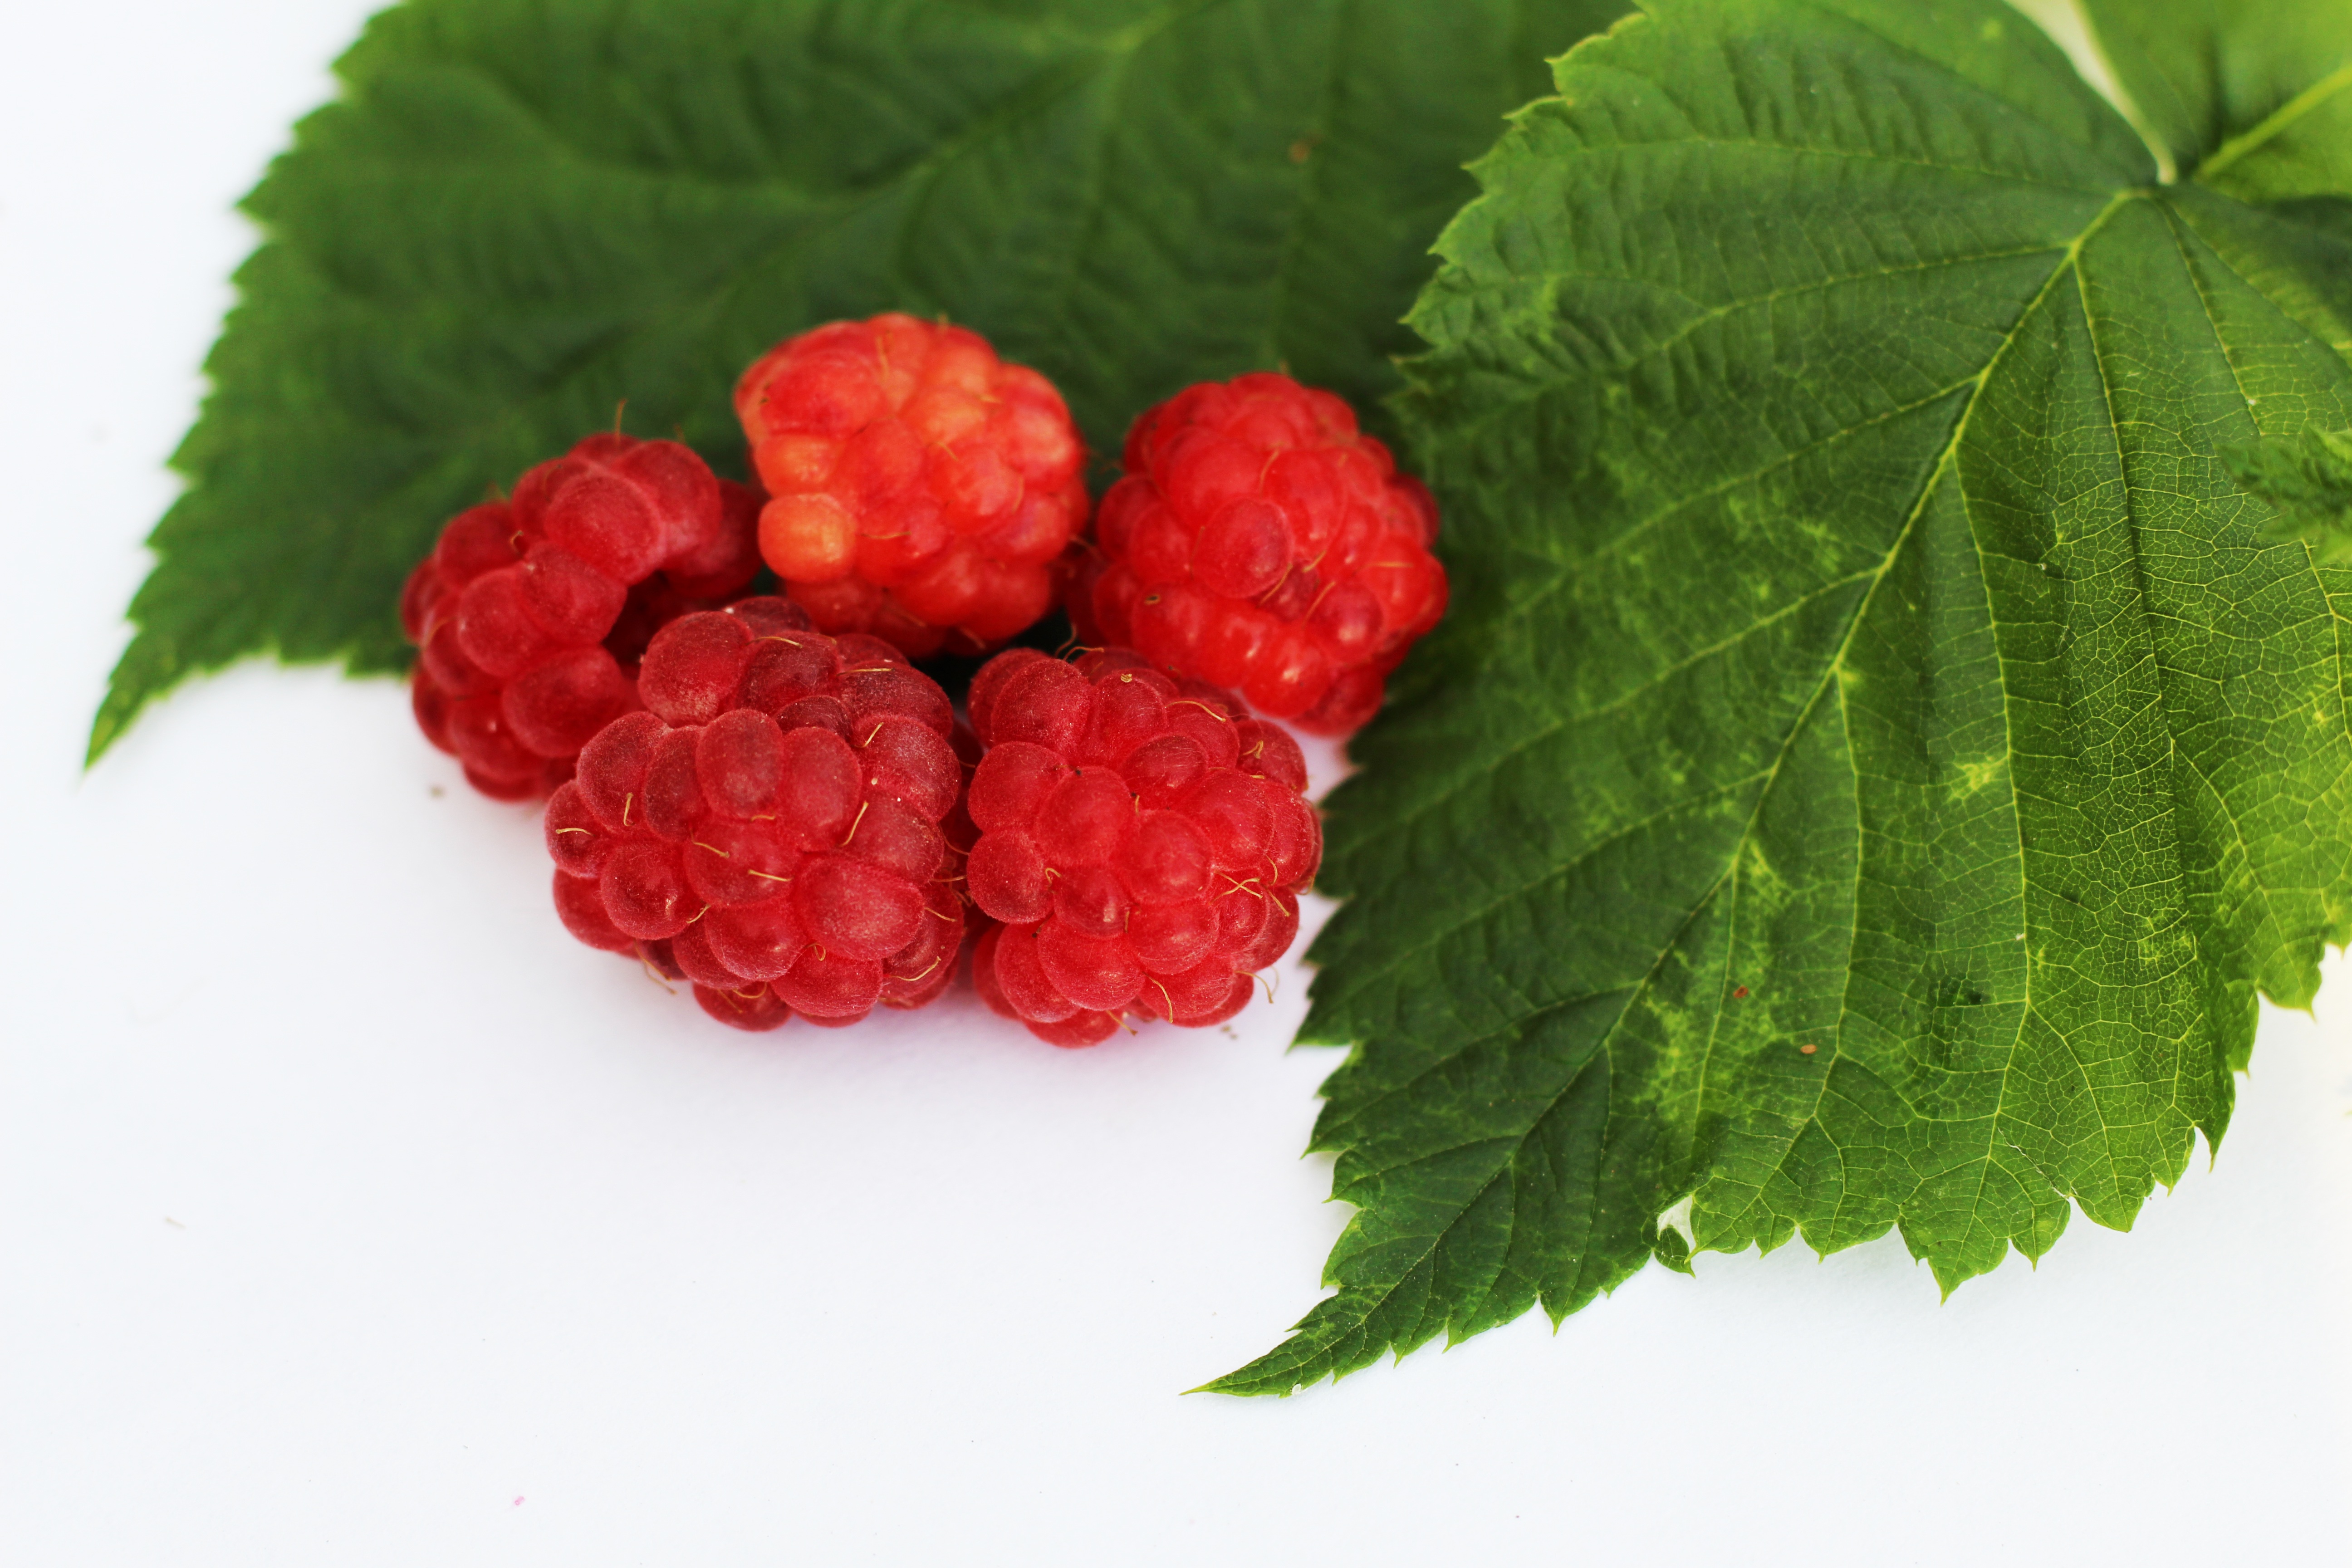
plant, raspberry, fruit, berry, flower, foliage, food, produce, blackberry, strawberry, strawberries, frutti di bosco, loganberry